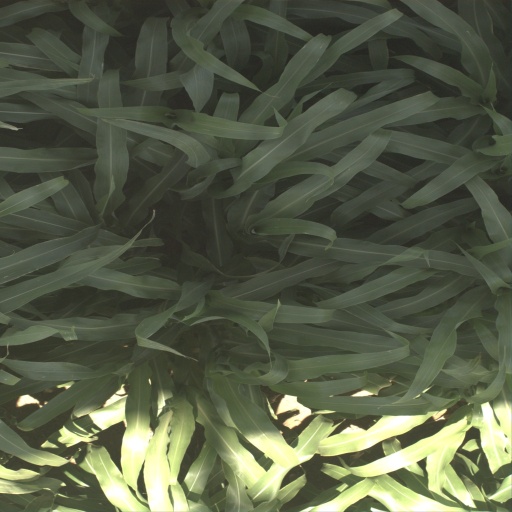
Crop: sorghum